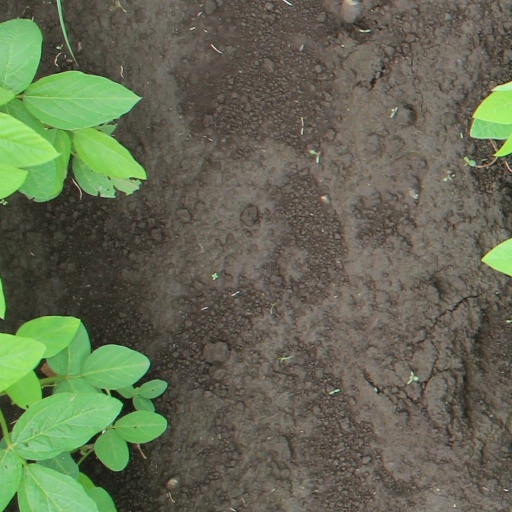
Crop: soybean